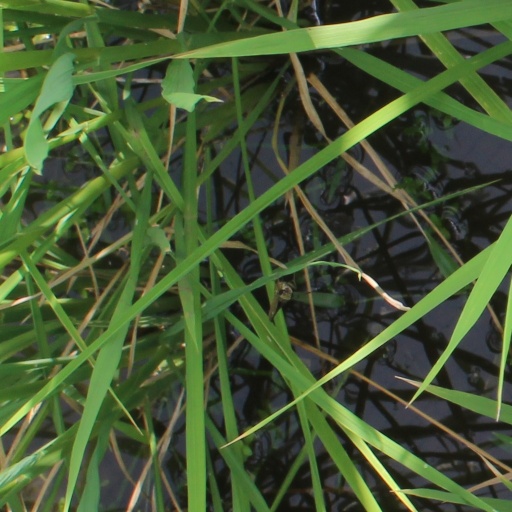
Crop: rice